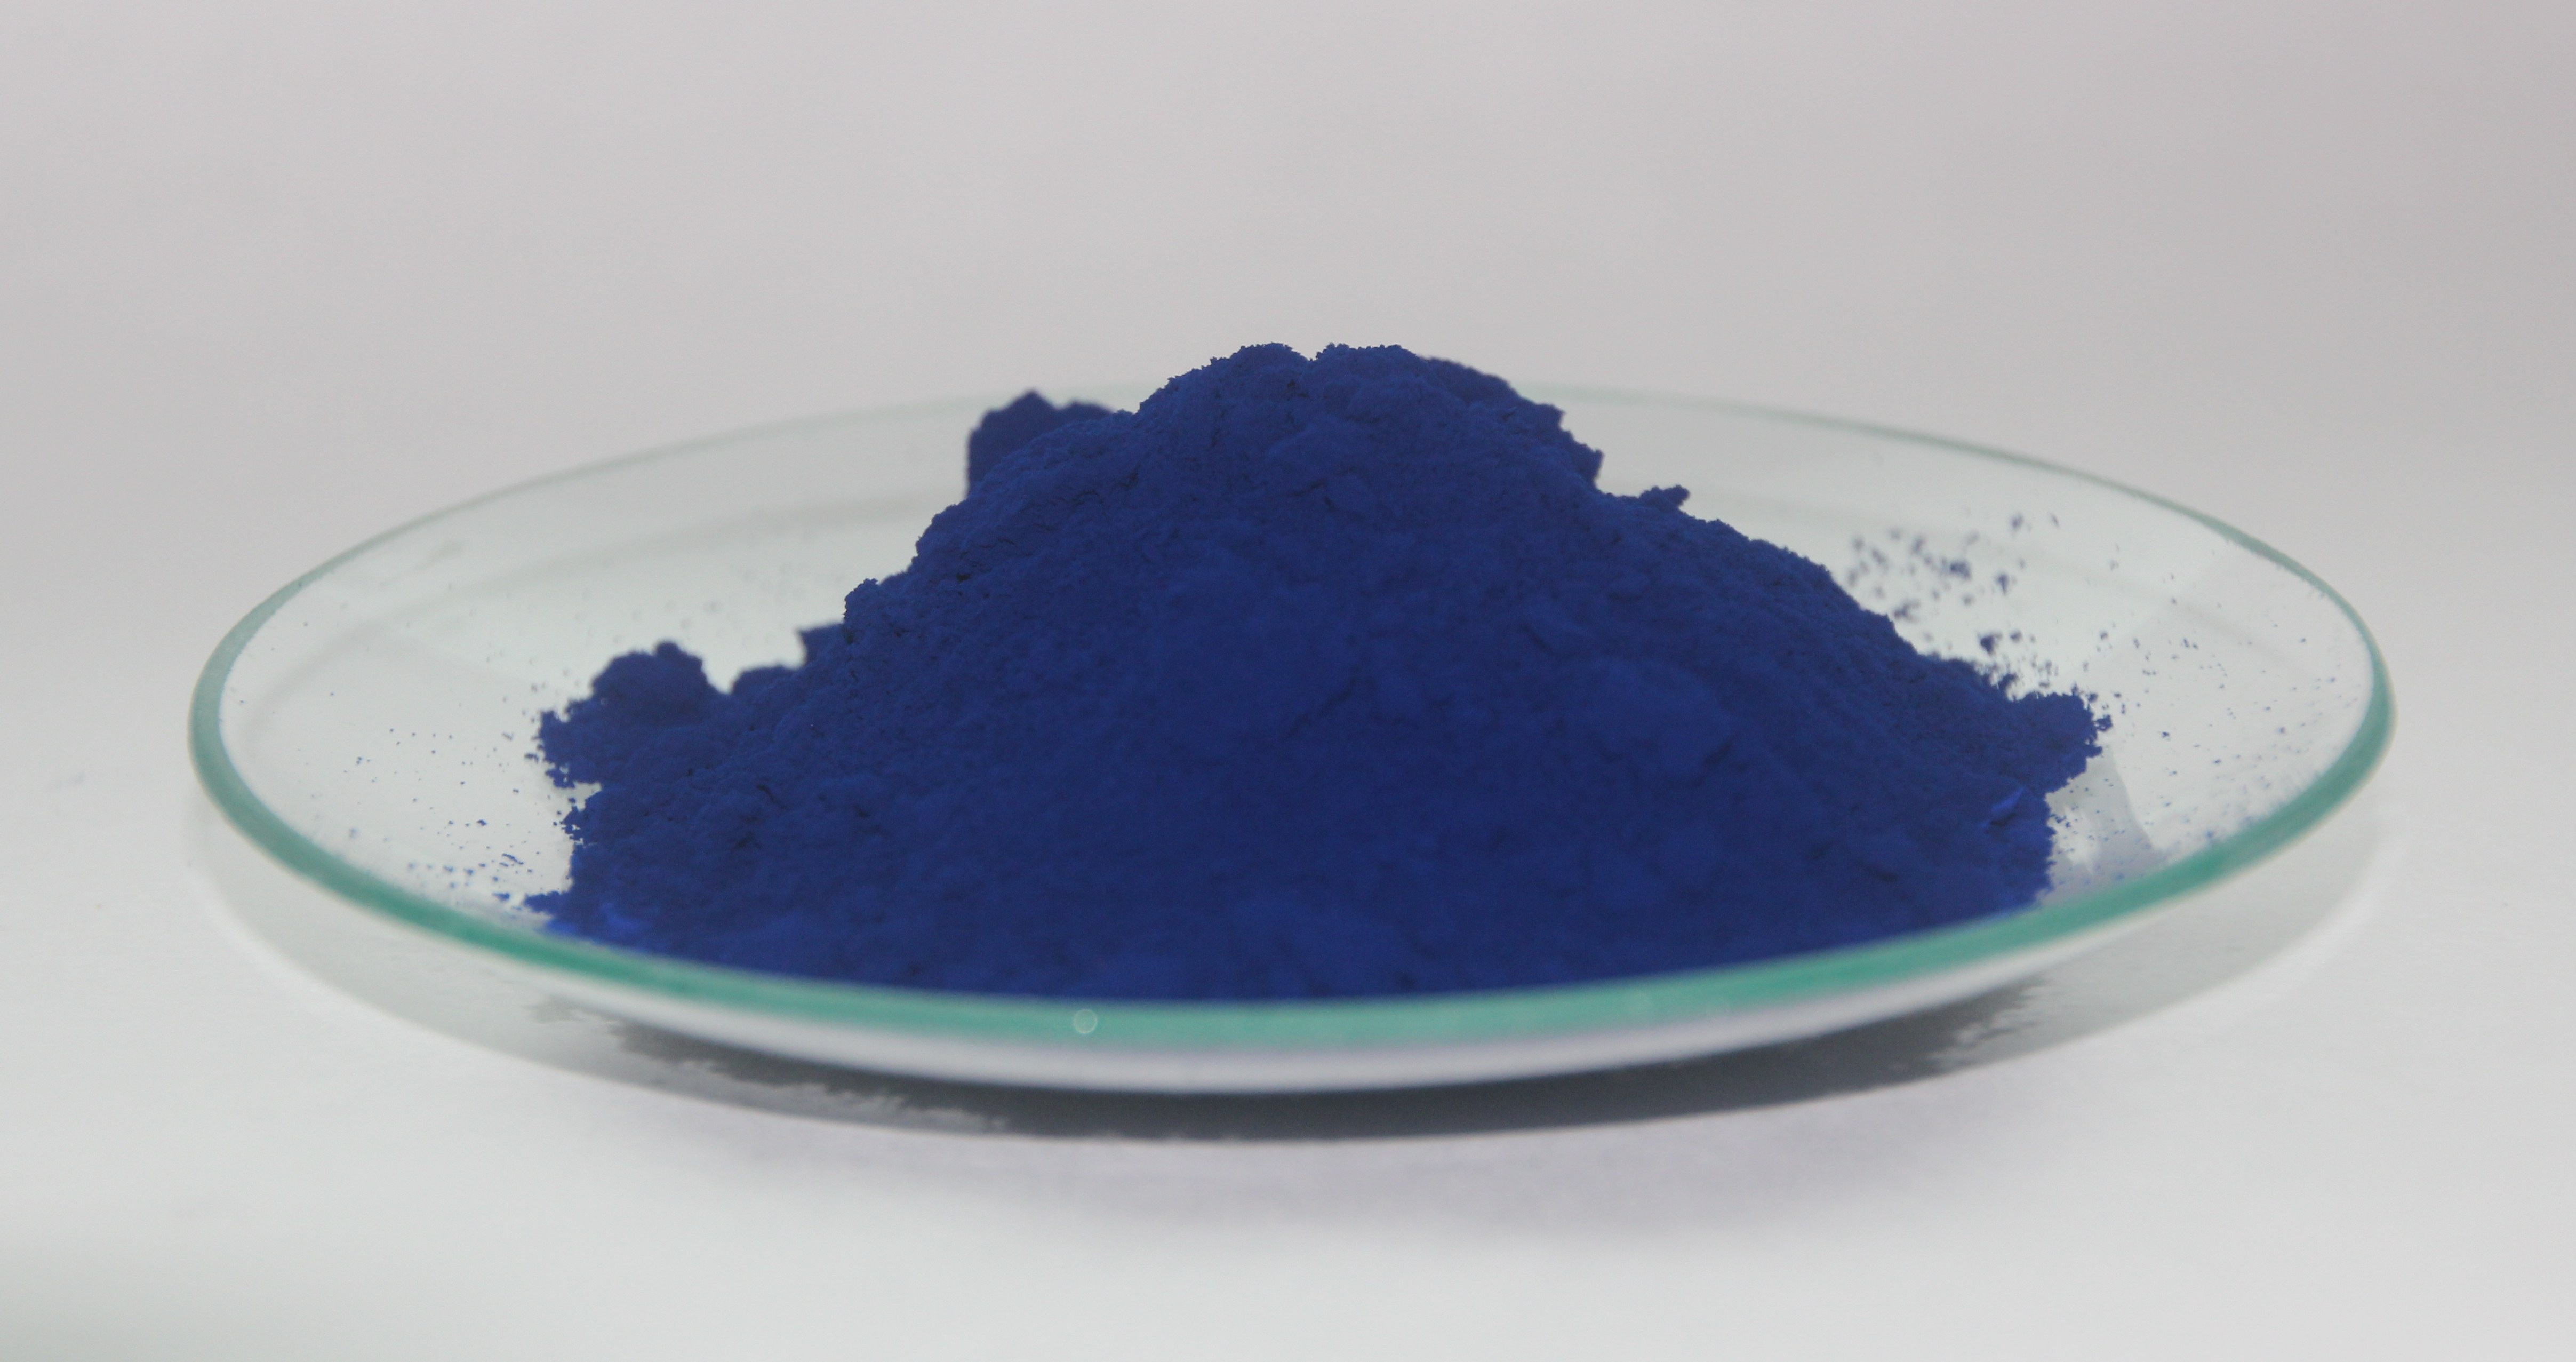
color, blue, powder, material, eye, bright, organ, pigment, mineral, sodium chloride, indigo dye